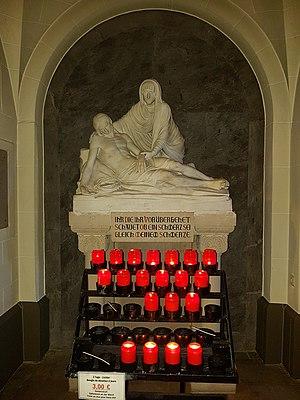
Intérieur de la Église catholique romaine de Clervaux (également: Église de Saint-Cosmas et de Damian, lux.: Kierch zu Klierf, en anglais: Church in Clervaux, also: Church of St. Cosmas and Damian